Precipitation (chemistry)

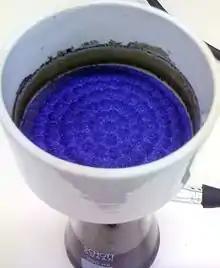
Crystals of "meso"-tetratolylporphyrin from a reflux of propionic acid precipitate on cooling. Photograph of the Büchner funnel on top of a Büchner flask.

While precipitation reactions can be used for making pigments, removing ions from solution in water treatment, and in classical qualitative inorganic analysis, precipitation is also commonly used to isolate the products of an organic reaction during workup and purification operations. Ideally, the product of the reaction is insoluble in the solvent used for the reaction. Thus, it precipitates as it is formed, preferably forming pure crystals. An example of this would be the synthesis of porphyrins in refluxing propionic acid. By cooling the reaction mixture to room temperature, crystals of the porphyrin precipitate, and are collected by filtration on a Büchner filter as illustrated by the photograph here beside: